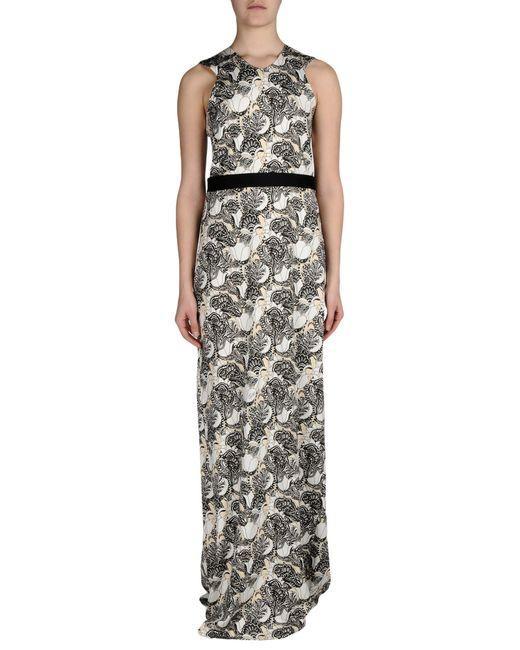
damen Kleid ärmellos bedrucktes Design und schwarzer Gürtel